Anson Burlingame

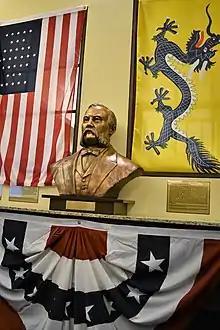
Bust of Anson Burlingame, by Zhou Limin, at the Burlingame Public Library 2018

On March 22, 1861, after Burlingame lost his bid for re-election, President Abraham Lincoln appointed Burlingame as Minister to the Austrian Empire, but Burlingame, who had championed the Hungarian Lajos Kossuth and his drive for independence from the Austrian Empire, was not acceptable and did not serve.